Vowel

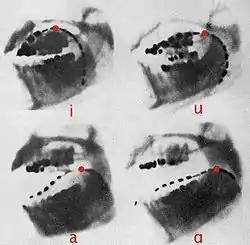
X-rays of Daniel Jones'

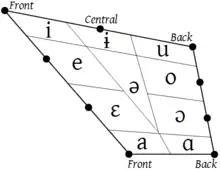
The original vowel quadrilateral, from Jones' articulation. The vowel trapezoid of the modern IPA, and at the top of this article, is a simplified rendition of this diagram. The bullets are the cardinal vowel points. (A parallel diagram covers the front and central rounded and back unrounded vowels.) The cells indicate the ranges of articulation that could reasonably be transcribed with those cardinal vowel letters, , and non-cardinal . If a language distinguishes fewer than these vowel qualities, could be merged to , to , to , etc. If a language distinguishes more, could be added where the ranges of intersect, where intersect, and where intersect.

The traditional view of vowel production, reflected for example in the terminology and presentation of the International Phonetic Alphabet, is one of articulatory features that determine a vowel's "quality" as distinguishing it from other vowels. Daniel Jones developed the cardinal vowel system to describe vowels in terms of the features of tongue "height" (vertical dimension), tongue "backness" (horizontal dimension) and "roundedness" (lip articulation). These three parameters are indicated in the schematic quadrilateral IPA vowel diagram on the right. There are additional features of vowel quality, such as the velum position (nasality), type of vocal fold vibration (phonation), and tongue root position.